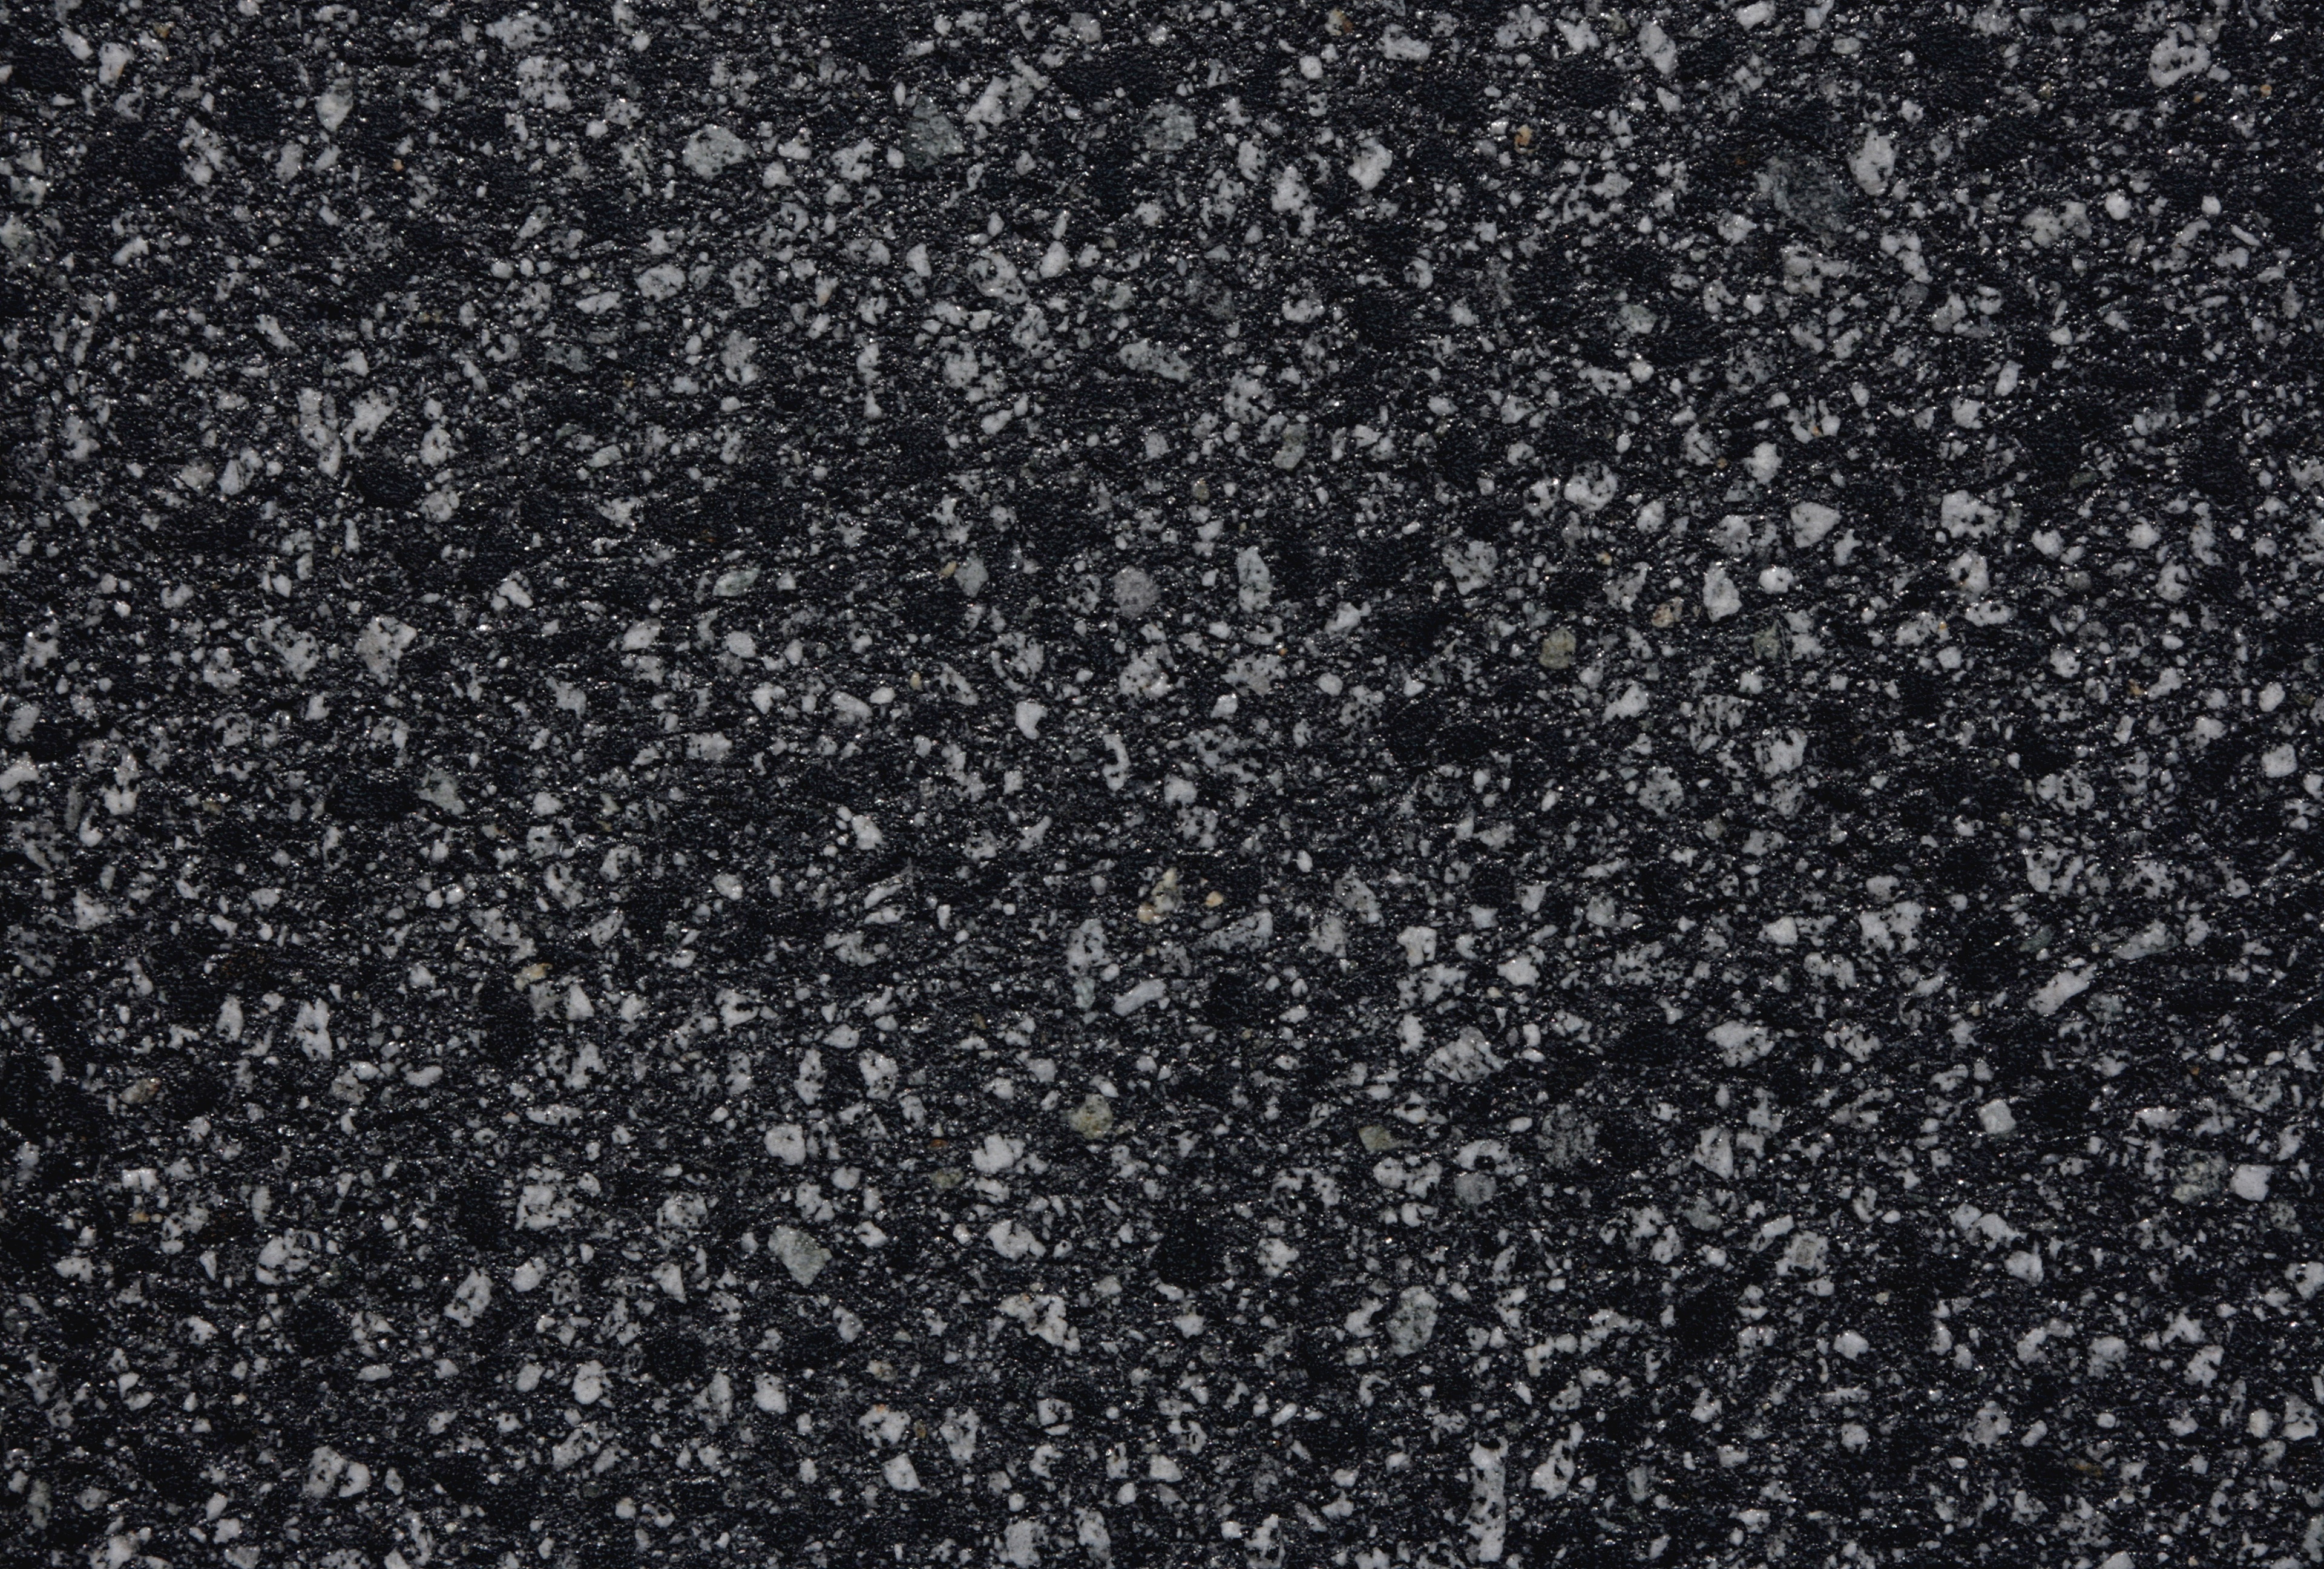
black and white, architecture, structure, white, grain, texture, building, home, wall, asphalt, decoration, construction, pattern, pebble, plate, industrial, tile, grunge, exterior, industry, black, monochrome, material, concrete, surface, ornament, block, close up, background image, structures, grey, stones, background, pebbles, marble, flat, detail, granite, backgrounds, basalt, built, house construction, construction materials, construction material, tar, steinplatte, bottom plate, monochrome photography, hardware store, hitentergrund, solid state, constructed